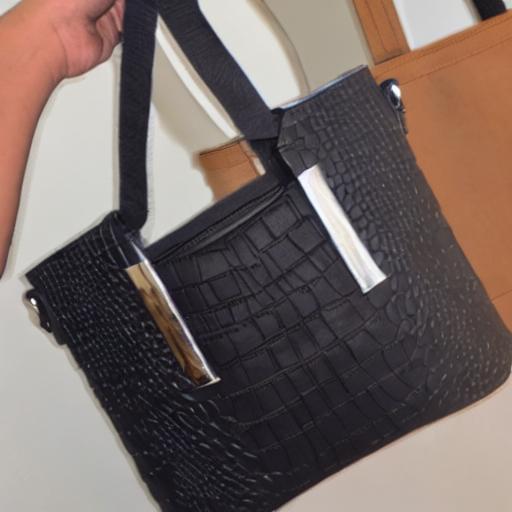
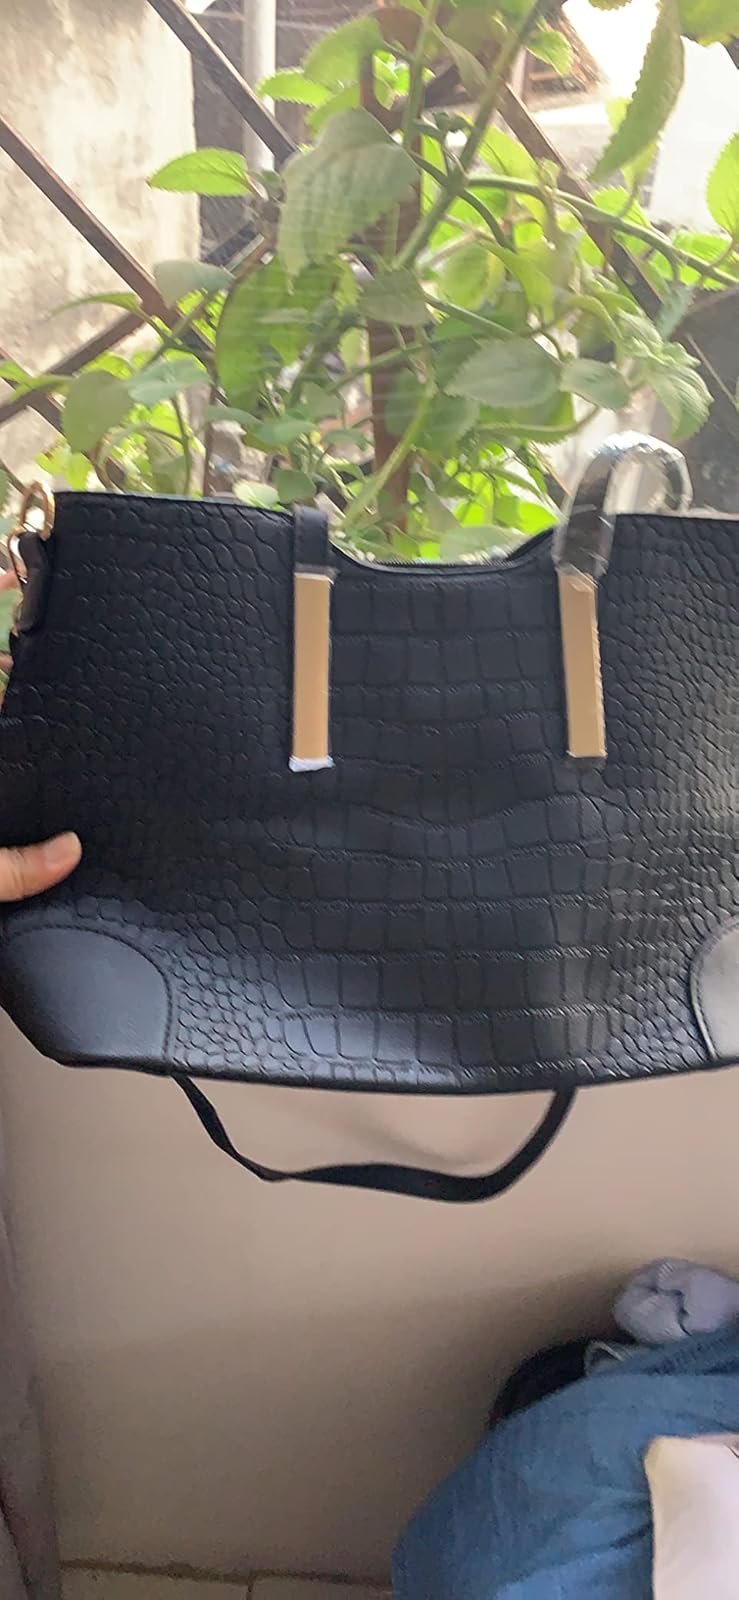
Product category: accessories_handbag
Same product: no